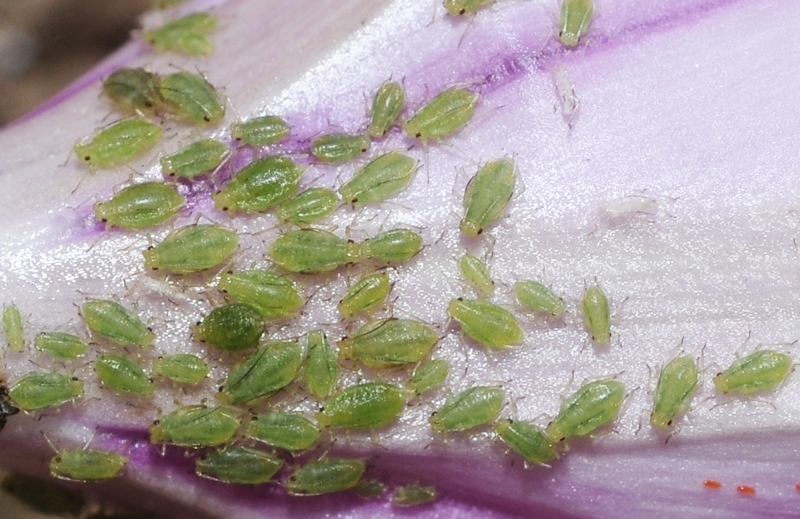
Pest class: green_peach_aphid